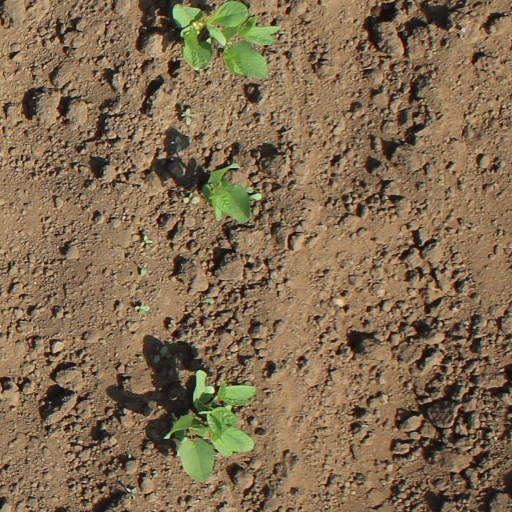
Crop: soybean